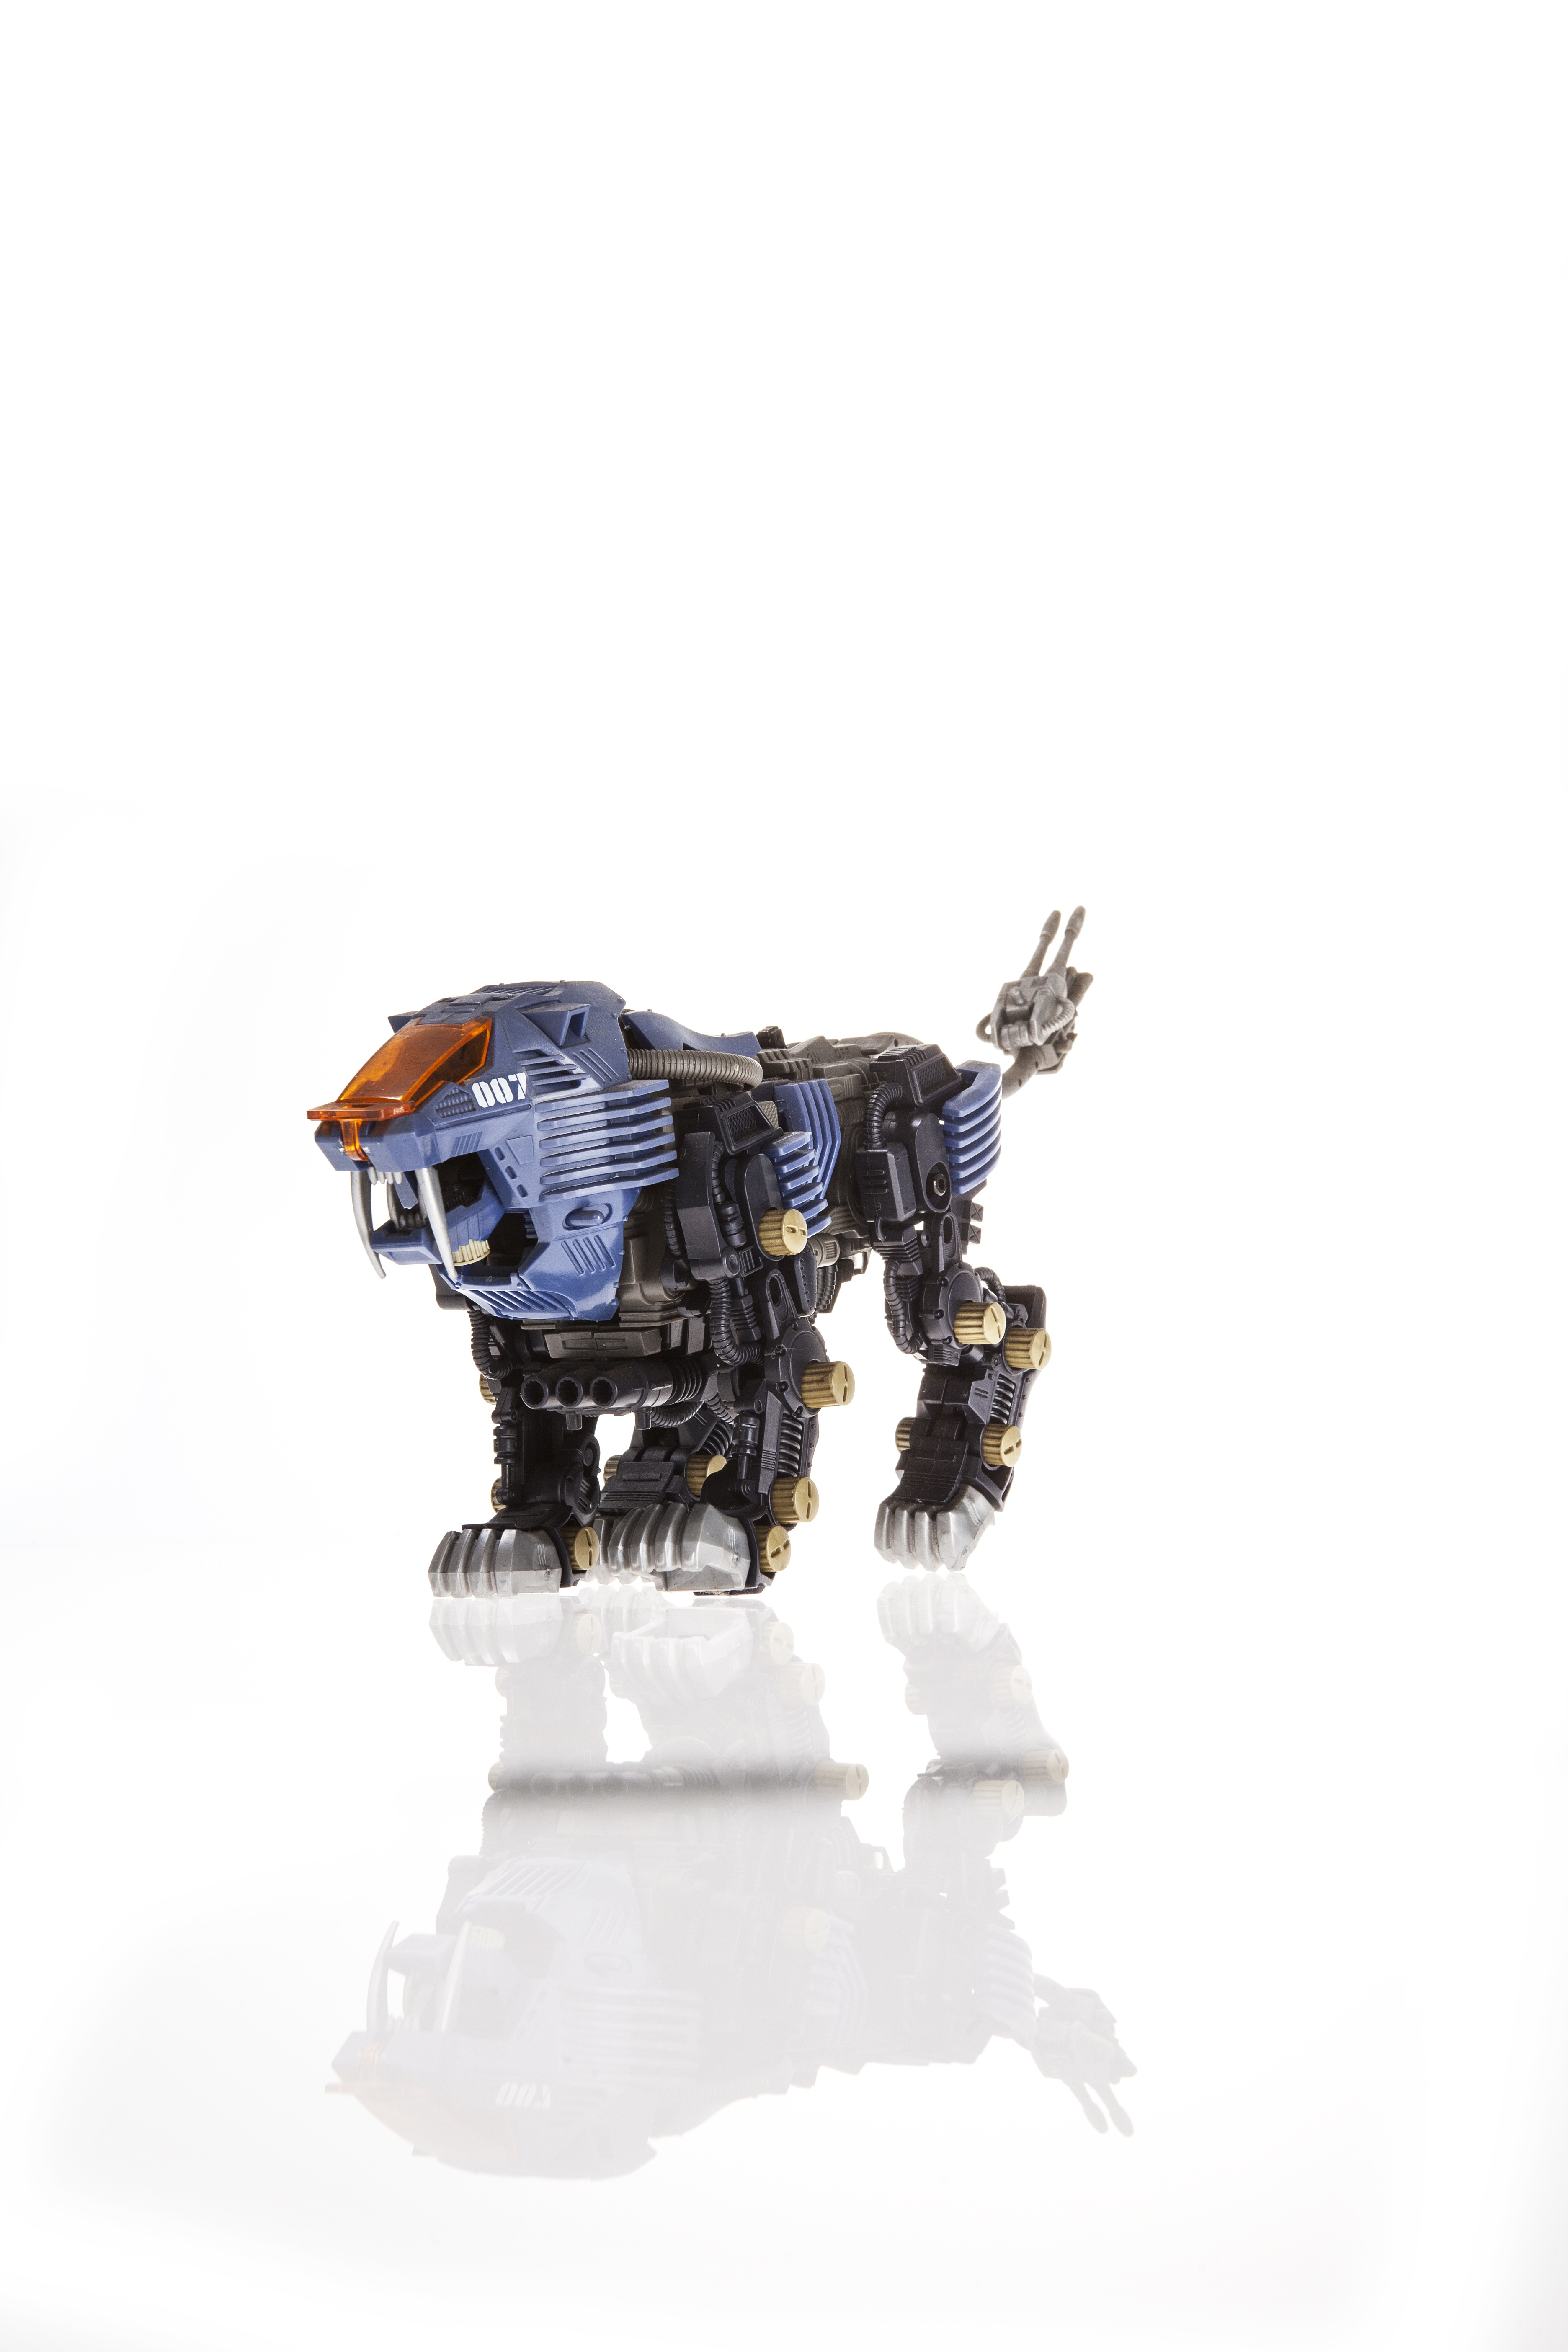
machine, toy, figurine, robot, action figure, gundam, plastic model